Idaho State Highway 38

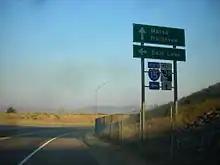
Sign near the eastern terminus of SH-38, on the west side of Interstate 15, July 2007

SH‑38 begins at an intersection with Old Highway 37 (also known as Rockland Highway and North Holbrook Road) and 2100 West (also known as Stone Highway) northwest of Holbrook. From the western terminus of SH‑38 the Old Highway 37, former routing of SH-37, continues northwest to the Power County line and the southern terminus of SH‑37. From its western terminus, SH‑38 heads east through a rural area between sections of the Curlew National Grassland. It takes a more crooked route east of Holbrook, intersecting Arbon Valley Road. From there, the SH‑38 enters mountainous terrain, passing Holbrook Summit at an elevation of . After passing through the mountains, SH‑38 enters a rural area and passes through the unincorporated community of Pleasantview. SH‑38 then turns northeast toward Malad City, passing south of the Malad City Airport. After entering Malad City, the route turns eastward, passing through a mixed residential and business district. SH‑38 leaves the Malad City limits before reaching its eastern terminus with I‑15 at a diamond interchange. From the interchange, Old Highway 191 (formerly U.S. Route 191) continues north toward Downey.